Balloon Fight

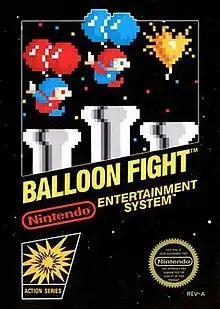
North American NES box art

is a 1984 action video game developed by Nintendo and HAL Laboratory and published by Nintendo for the Nintendo Entertainment System. It was originally released for arcades as VS. Balloon Fight, with the console version releasing in Japan in 1985 and internationally in 1986.